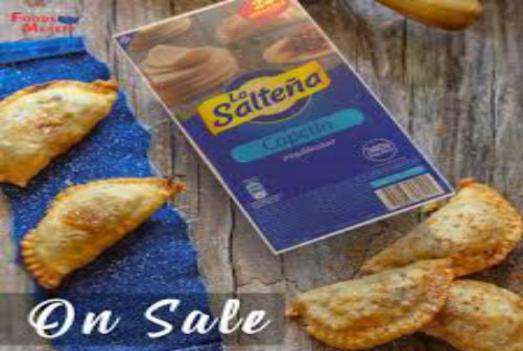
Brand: la saltena
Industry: Food